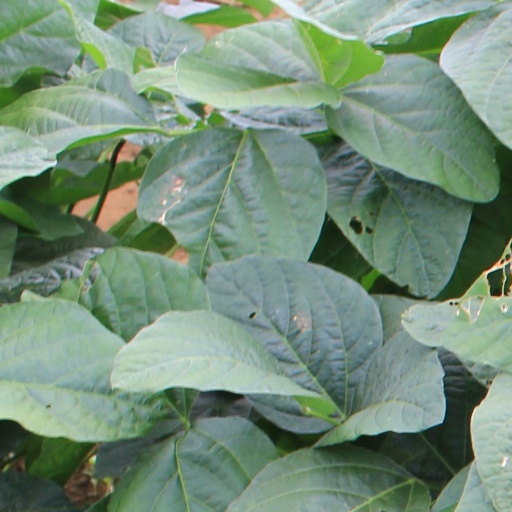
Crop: soybean